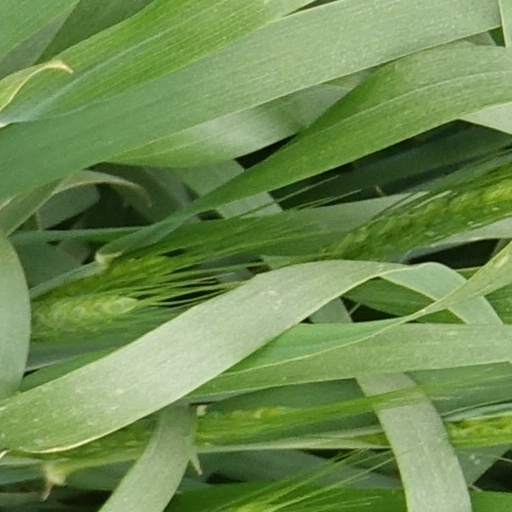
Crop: wheat